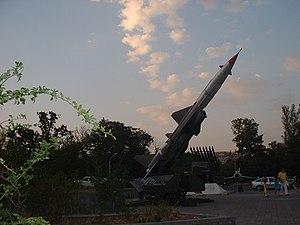
Missile SA-2 avec en arrière plan d'autres équipements militaires. Photo prise au pied de la statue Mayr Hayrenik, dans le parc de la Victoire à Erevan.
Le S-75 Dvina est l’un des premiers systèmes de missile sol-air guidé par radar mis en service par l’Union soviétique.
Le parc de la Victoire est un des plus grands espaces verts de la capitale de l'Arménie, Erevan.